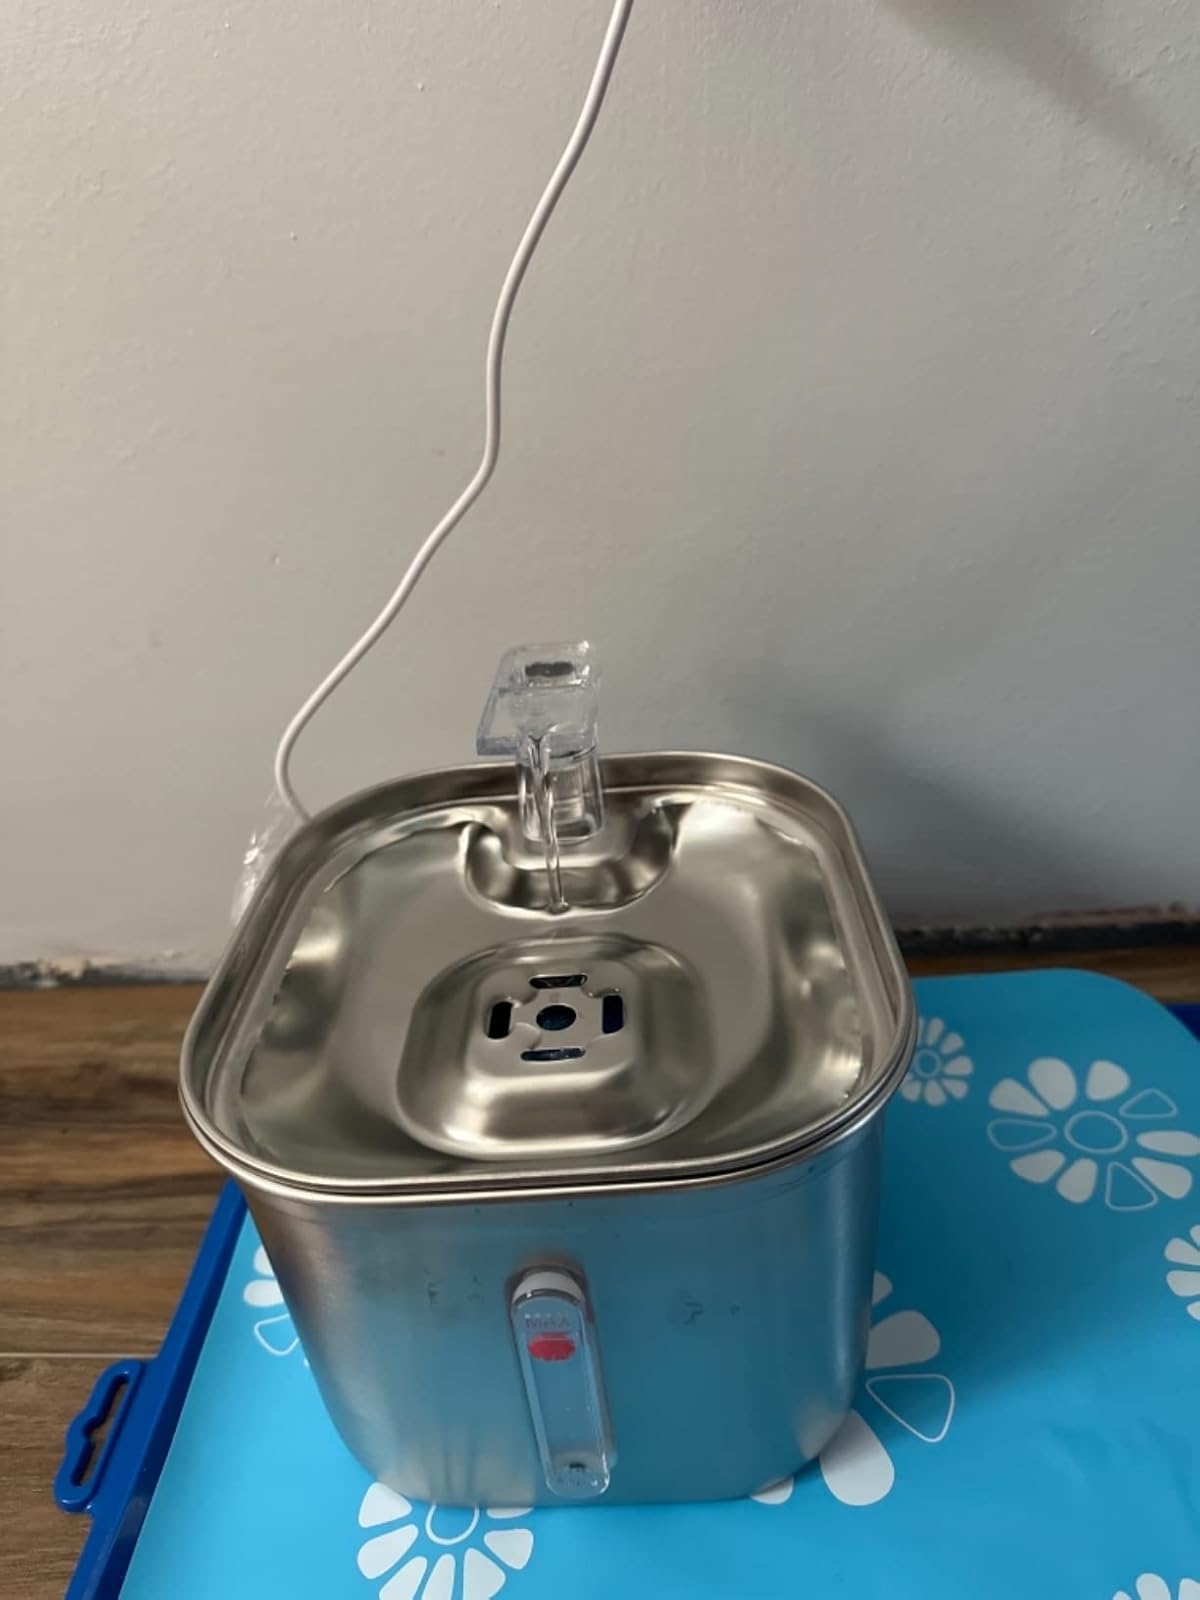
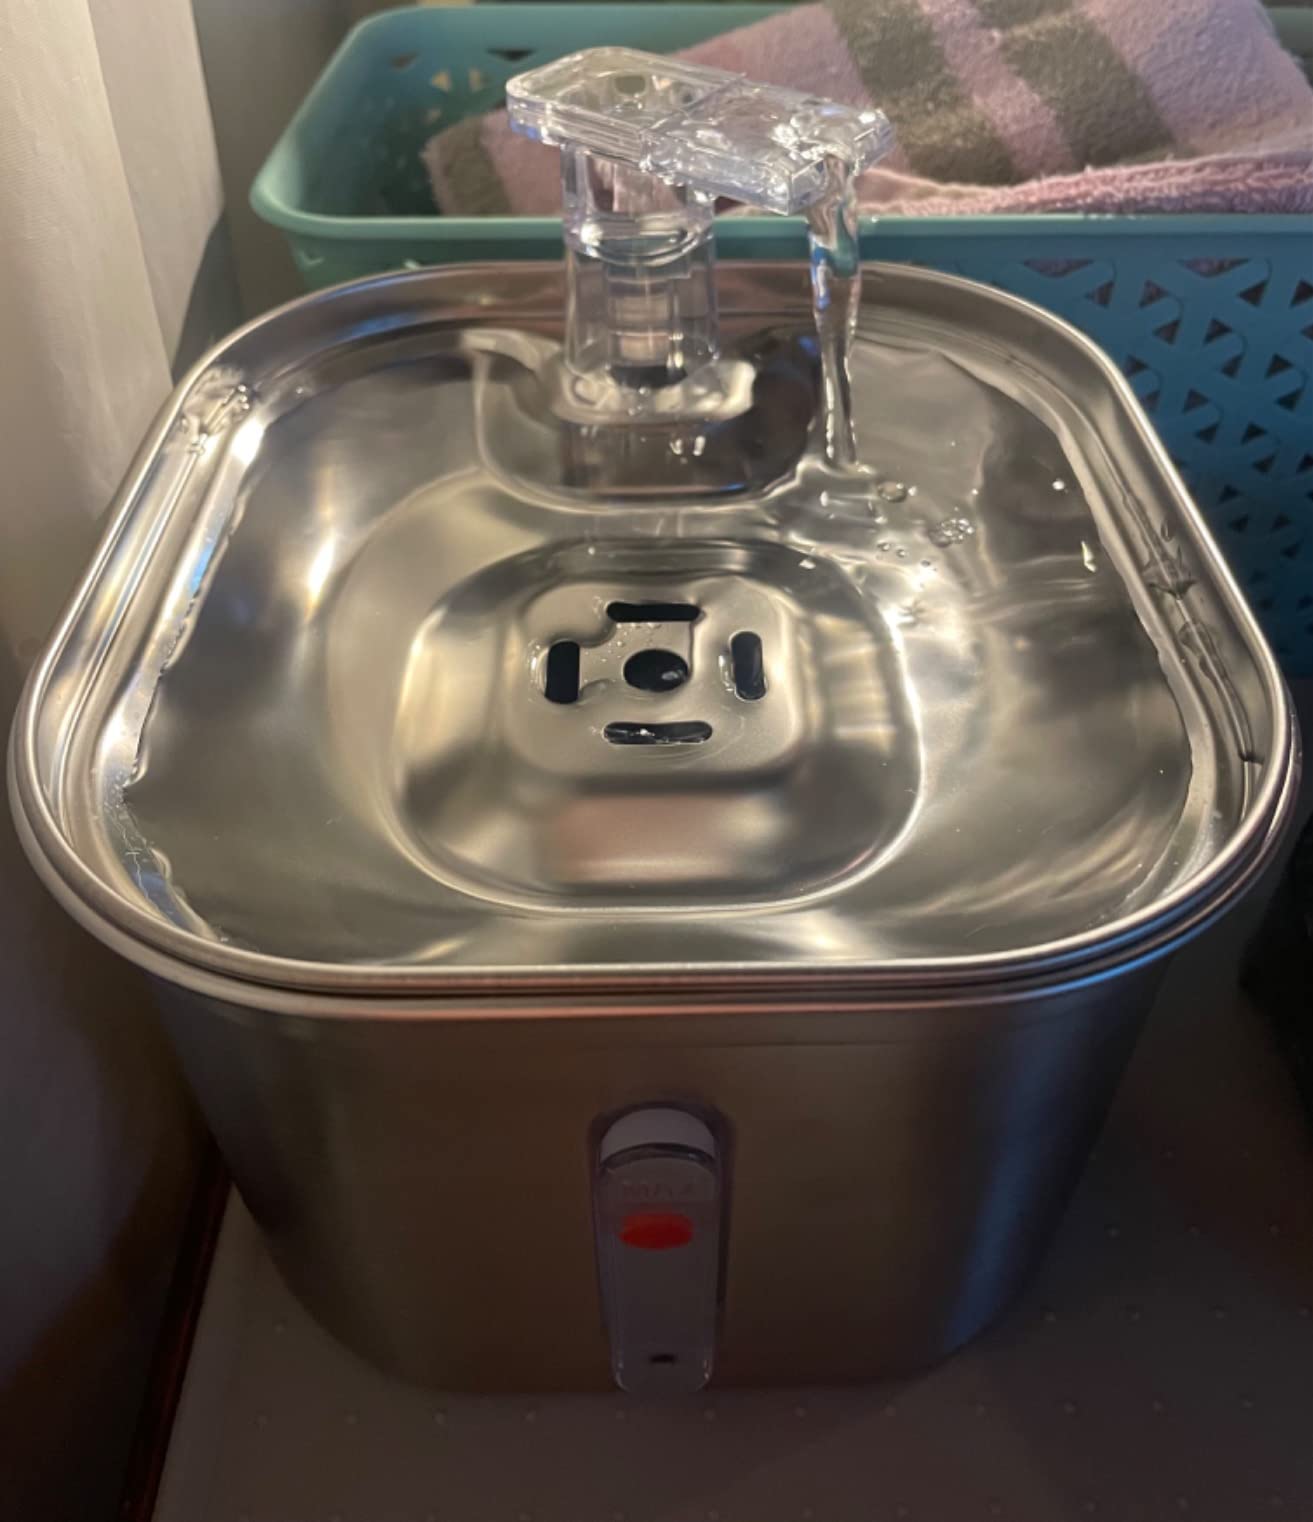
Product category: items_bowl
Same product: yes